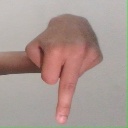
अक्षर: प